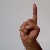
The image shows a hand gesture representing the letter 'D' in Indian Sign Language.